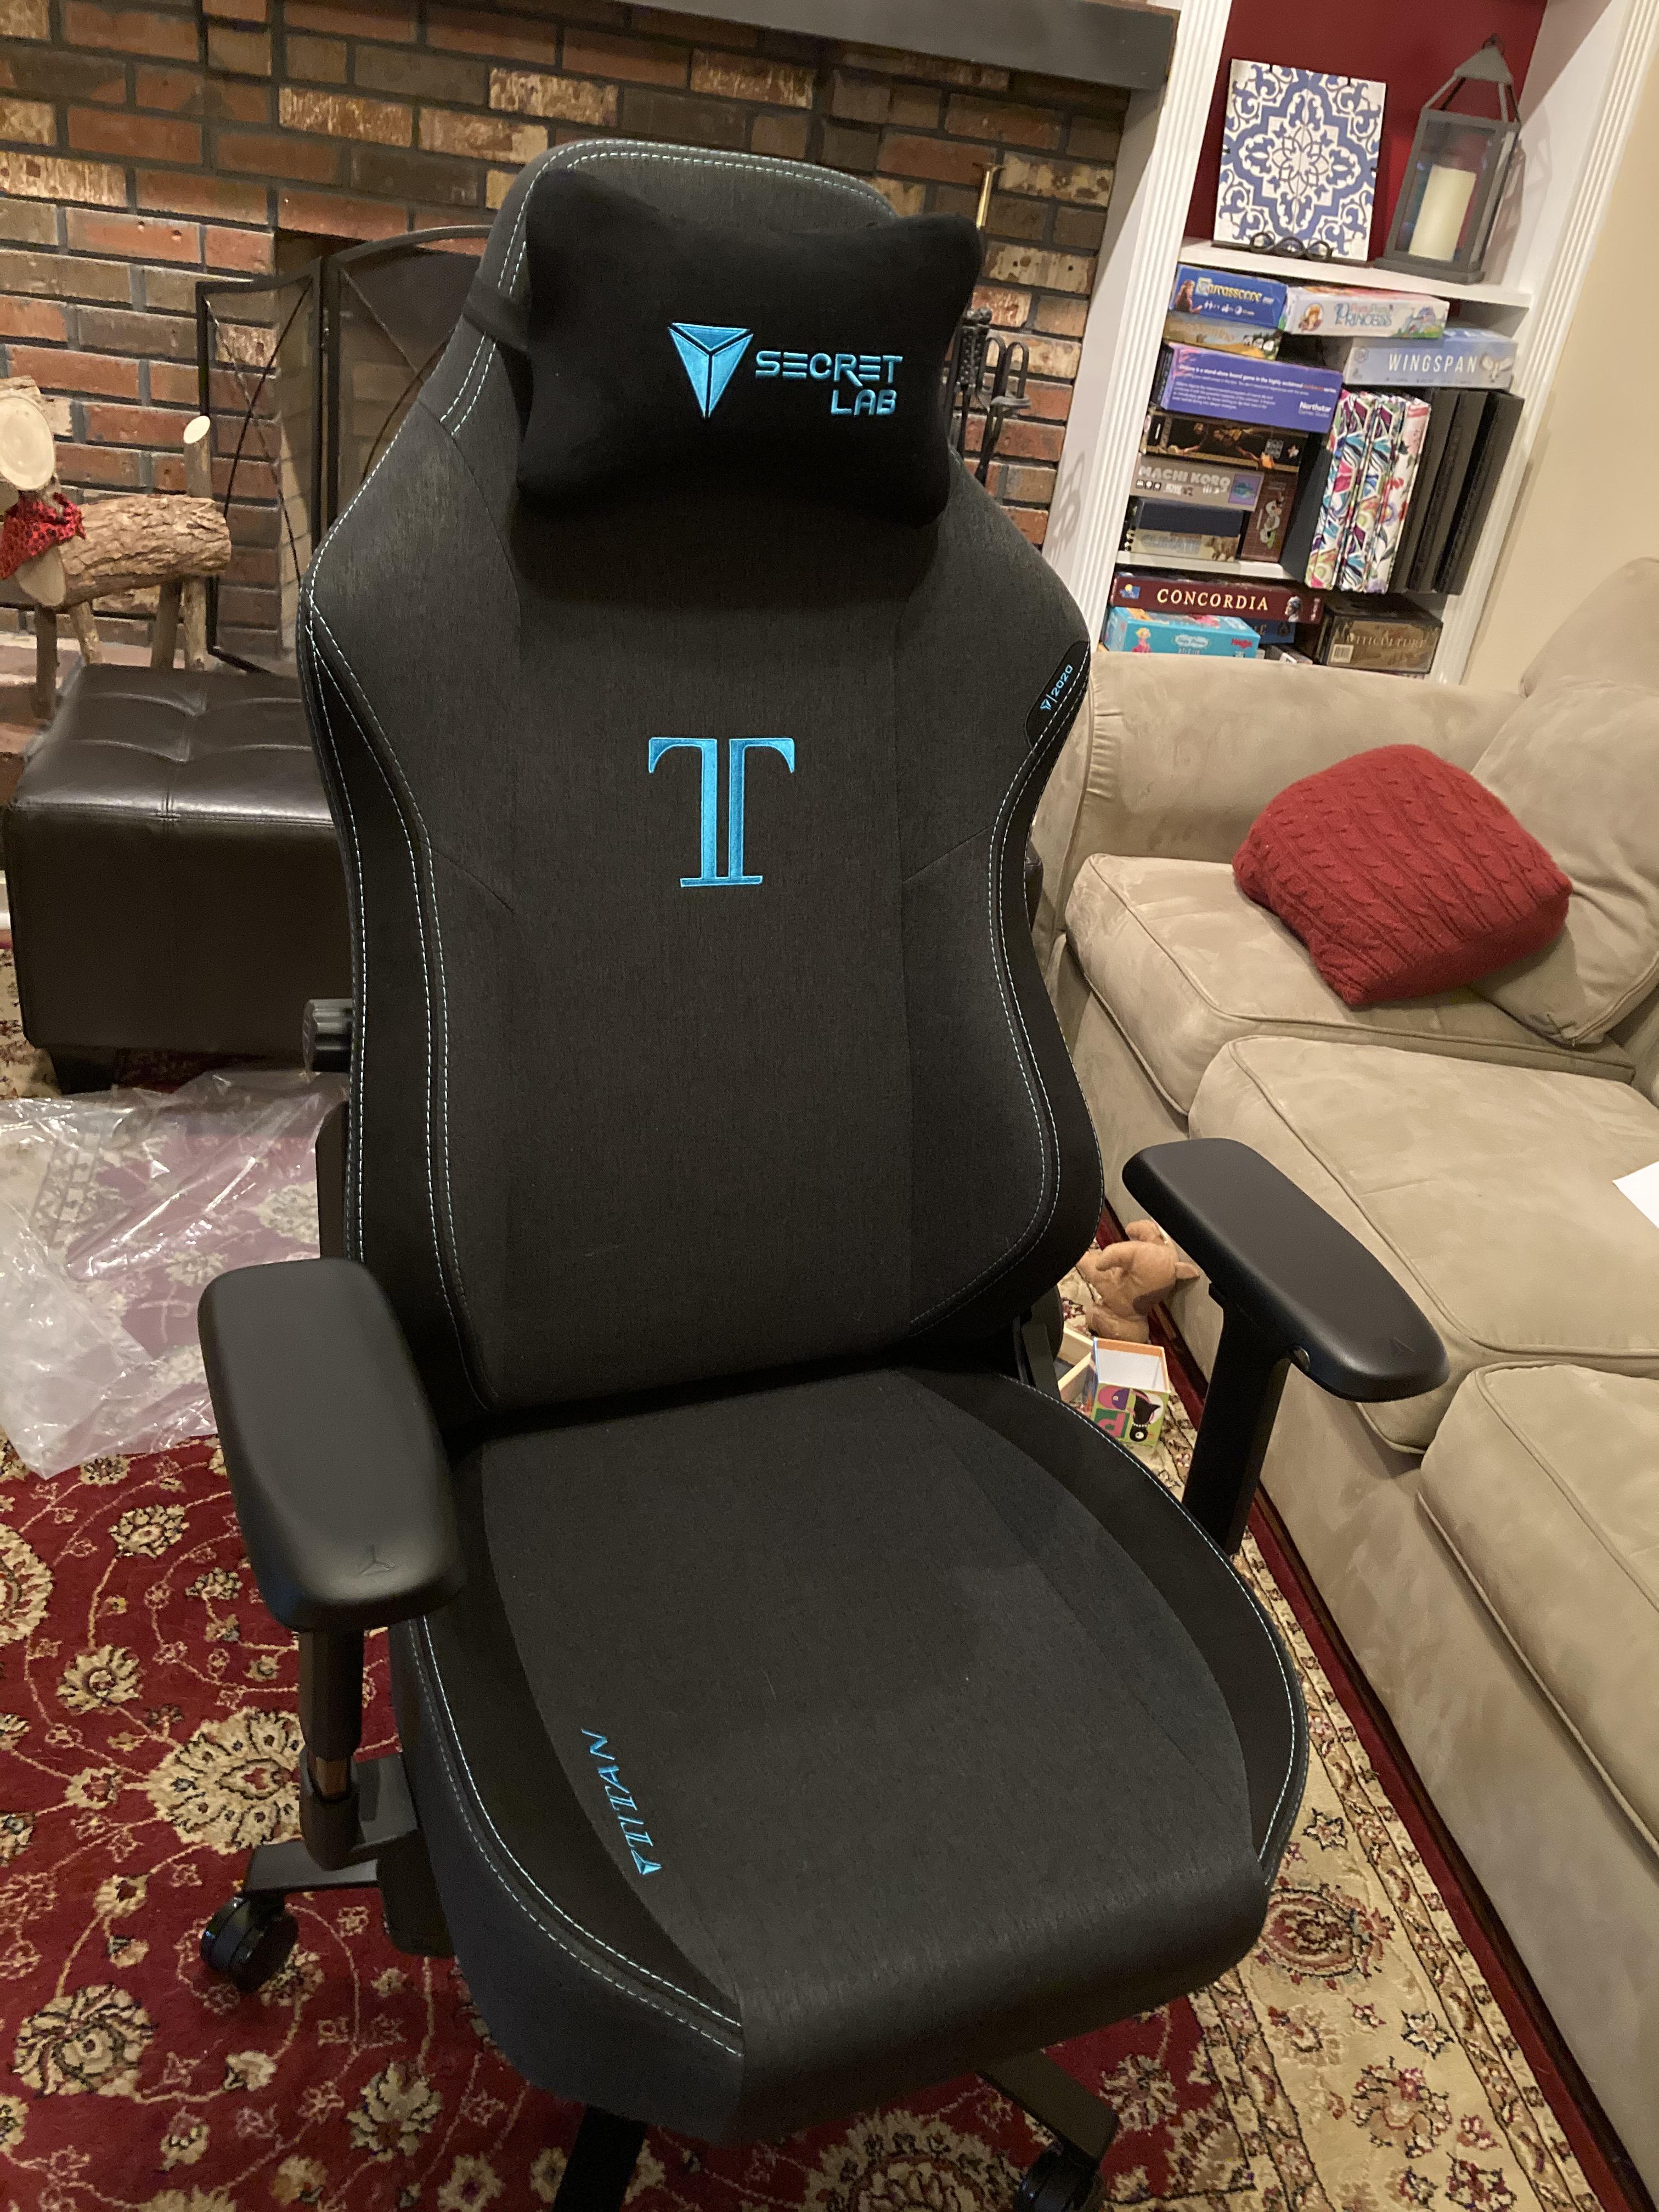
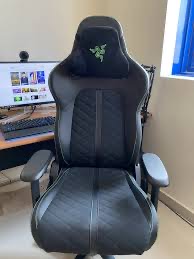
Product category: items_chair
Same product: no